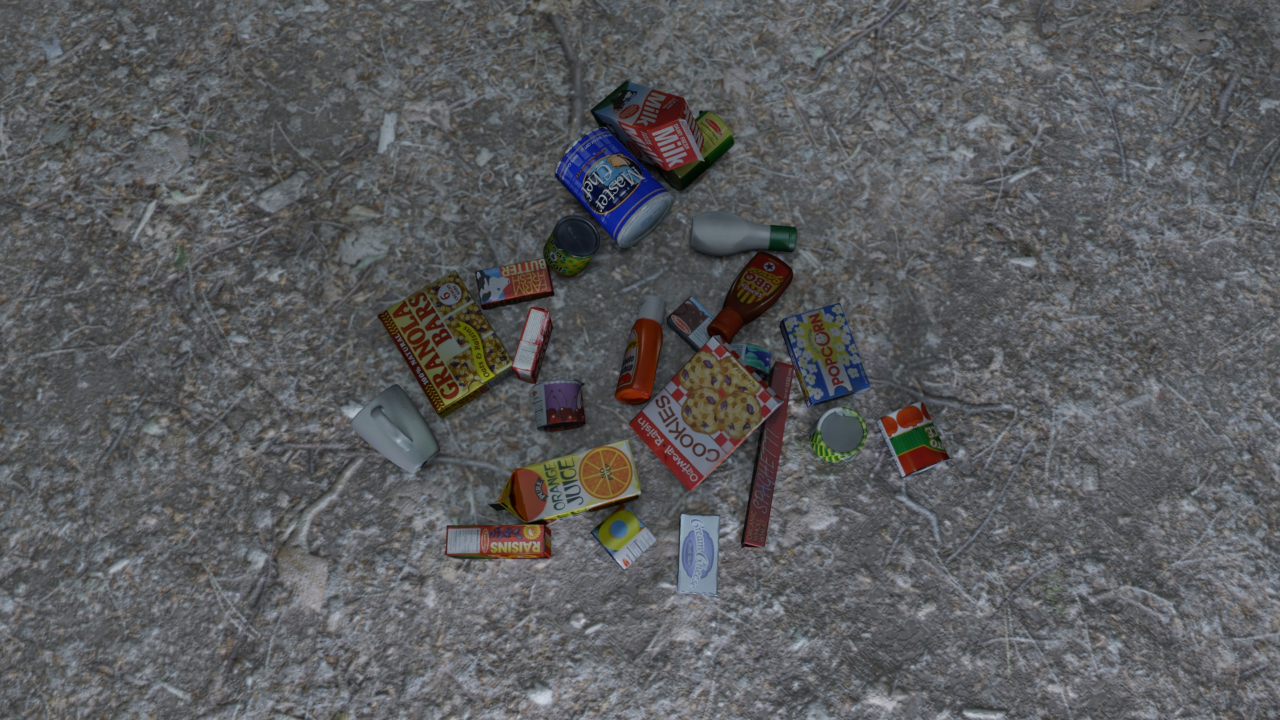
Question:
What are the five normalized (x, y) points between 0 and 1 in the image that outline the grasp plane for the rectangular butter packaging box labeled "FARM FRESH BUTTER"? Your answer should be as Grasp center: [], Left finger base: [], Right finger base: [], Left finger tip: [], Right finger tip: [].
Answer: Grasp center: [0.39375, 0.373611], Left finger base: [0.392188, 0.425], Right finger base: [0.395313, 0.323611], Left finger tip: [0.396094, 0.438889], Right finger tip: [0.398438, 0.341667]